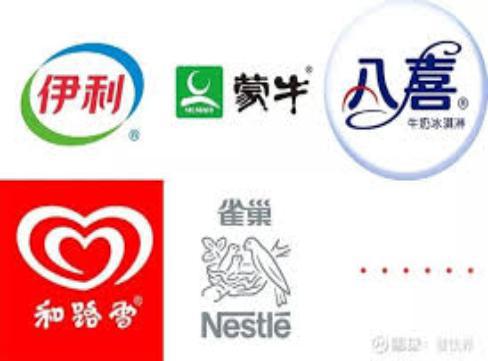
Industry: Food